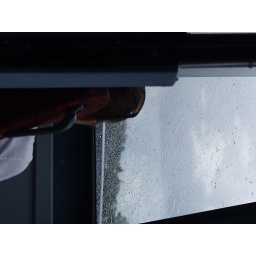
sitting in the city cat while it is raining